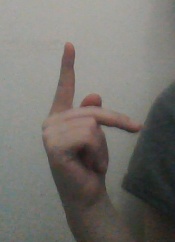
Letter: dha